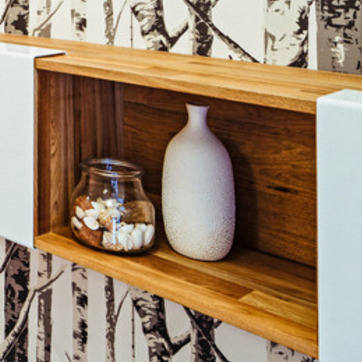
Material: ceramic